Gustavus Guydickens

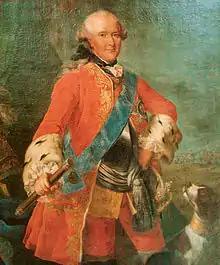
Duke Ferdinand of Brunswick-Wolfenbüttel, who Guydickens served as aide de camp to during the Seven Years' War

Guydickens joined the British Army in 1754, becoming a cornet in the 6th (Inniskilling) Dragoons on 17 December. He was promoted to lieutenant on 2 September 1756. With the Seven Years' War ongoing, from 1760 Guydickens was detached from regimental duties on diplomatic service in Germany. Guydickens transferred to the 3rd Foot Guards as a lieutenant and captain while in Germany on 1 May 1761, serving as aide de camp to Duke Ferdinand of Brunswick-Wolfenbüttel. On 11 November 1762 he arrived at St James's Palace in Britain, carrying news from Ferdinand to George III of the victory at the siege of Cassel on 1 November. He also embarked on a career as a courtier, being appointed a Gentleman Usher Daily Waiter to the royal household of George III in 1765, and continued with his Germany secondment until 1768.